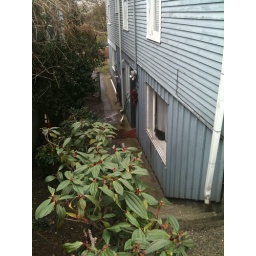
Viewed from the sidewalk in the front. door below is one access to the basement.